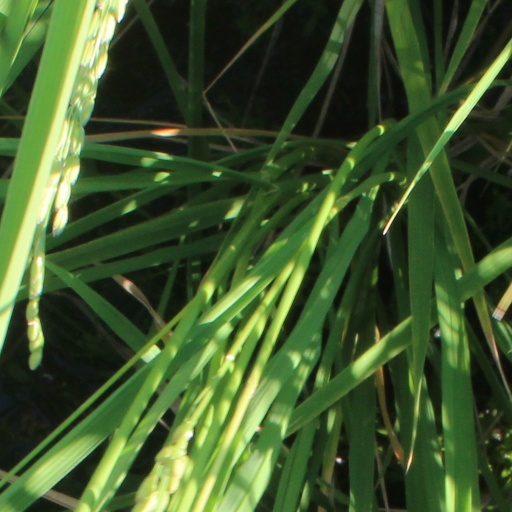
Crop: rice